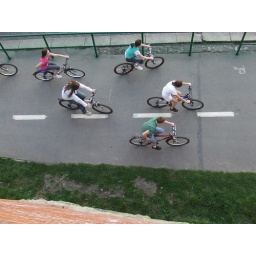
krakow bikes down by the river